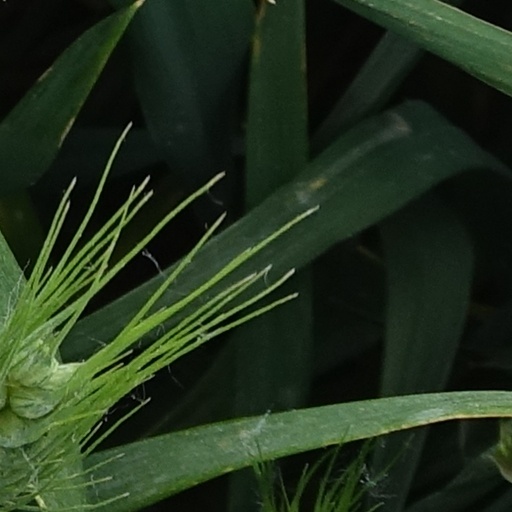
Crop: wheat